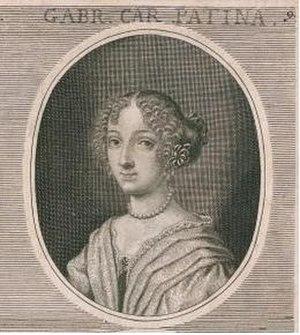
Gabrielle-Charlotte Patin, est une numismate française née en 1665 à Paris, et morte en 1751.